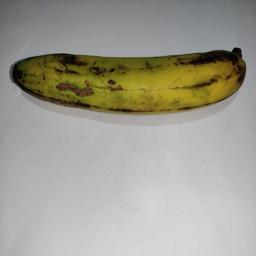
Banana variety: Sagor Kola